Anonymus Londinensis

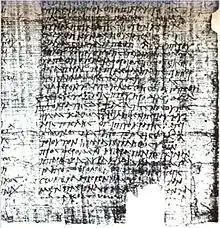
The papyrus, column 5, lines 23-45. In lines 35-37, the author quotes Aristotle/Meno: "Hippocrates says that gases ("phusai", breaths, flatus) are the causes of disease, as Aristotle has stated about him." This is followed by a more specific explanation of how these gases arise from the residues ("perissōmata", lines 42-43) of undigested food. The account is closely related to "On Breaths" in the Hippocratic Corpus.

Anonymus Londinensis (or Anonymus Londiniensis) is the name given to an anonymous Ancient Greek author of approximately the 1st century AD, whose work "On Medicine" is partially preserved in a papyrus in the British Library (PBrLibr inv. 137 = P.Lit.Lond. 165). The papyrus was found in Egypt. It ranks as the most important surviving medical papyrus and provides important information about the history of Greek medical thought.